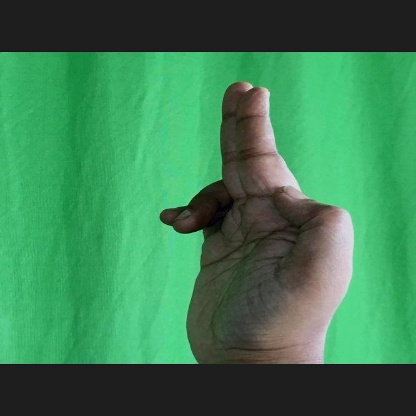
Mudra: Ardhapathaka